Marathon, Greece

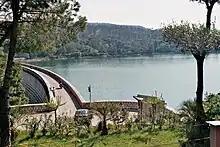
View of the Lake Marathon

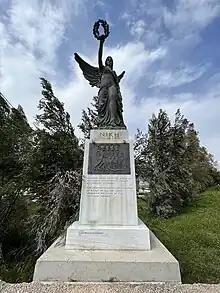
Marathon battle memorial.

The sophist and magnate Herodes Atticus was born in Marathon. In 1926, the American company ULEN began construction on the Marathon Dam in a valley above Marathon, in order to ensure water supply for Athens. It was completed in 1929. About 10 km of forested land were flooded to form Lake Marathon.